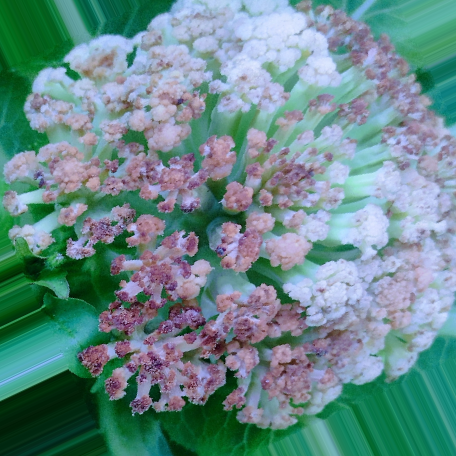
Label: Bacterial spot rot